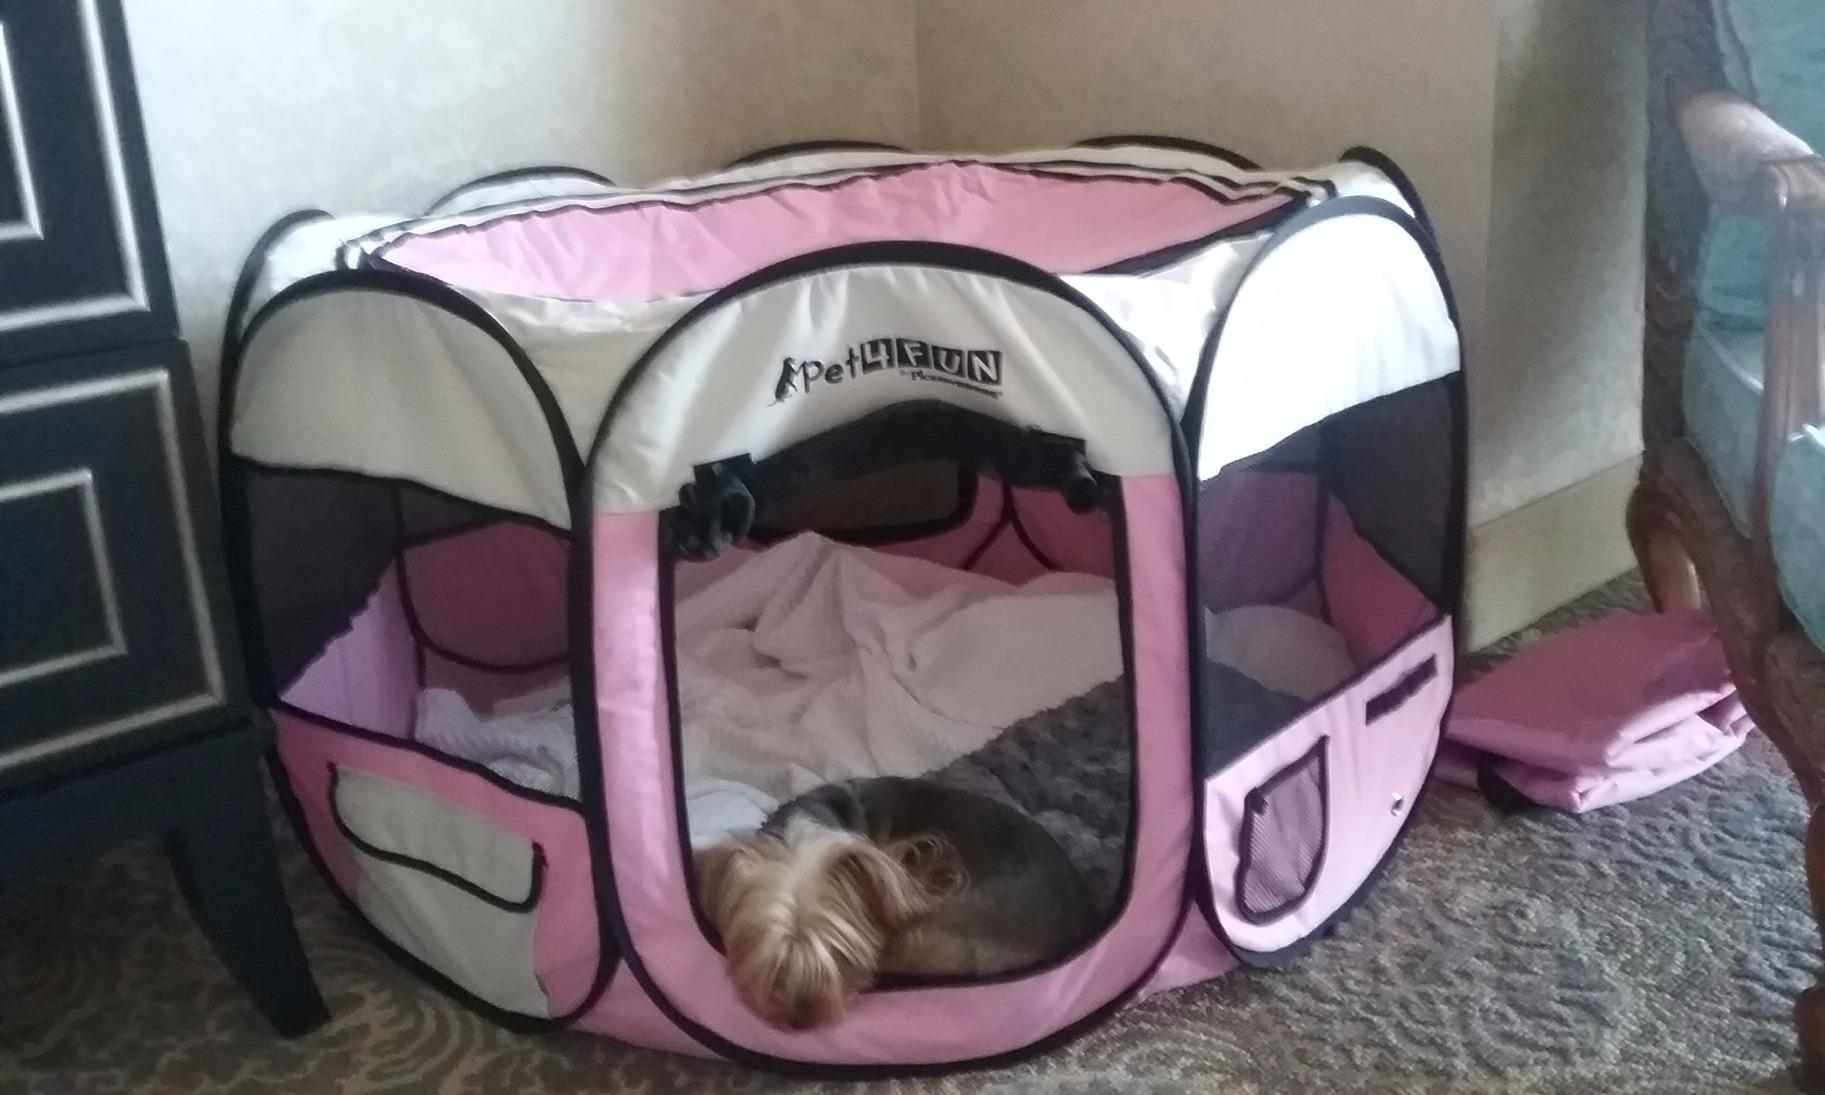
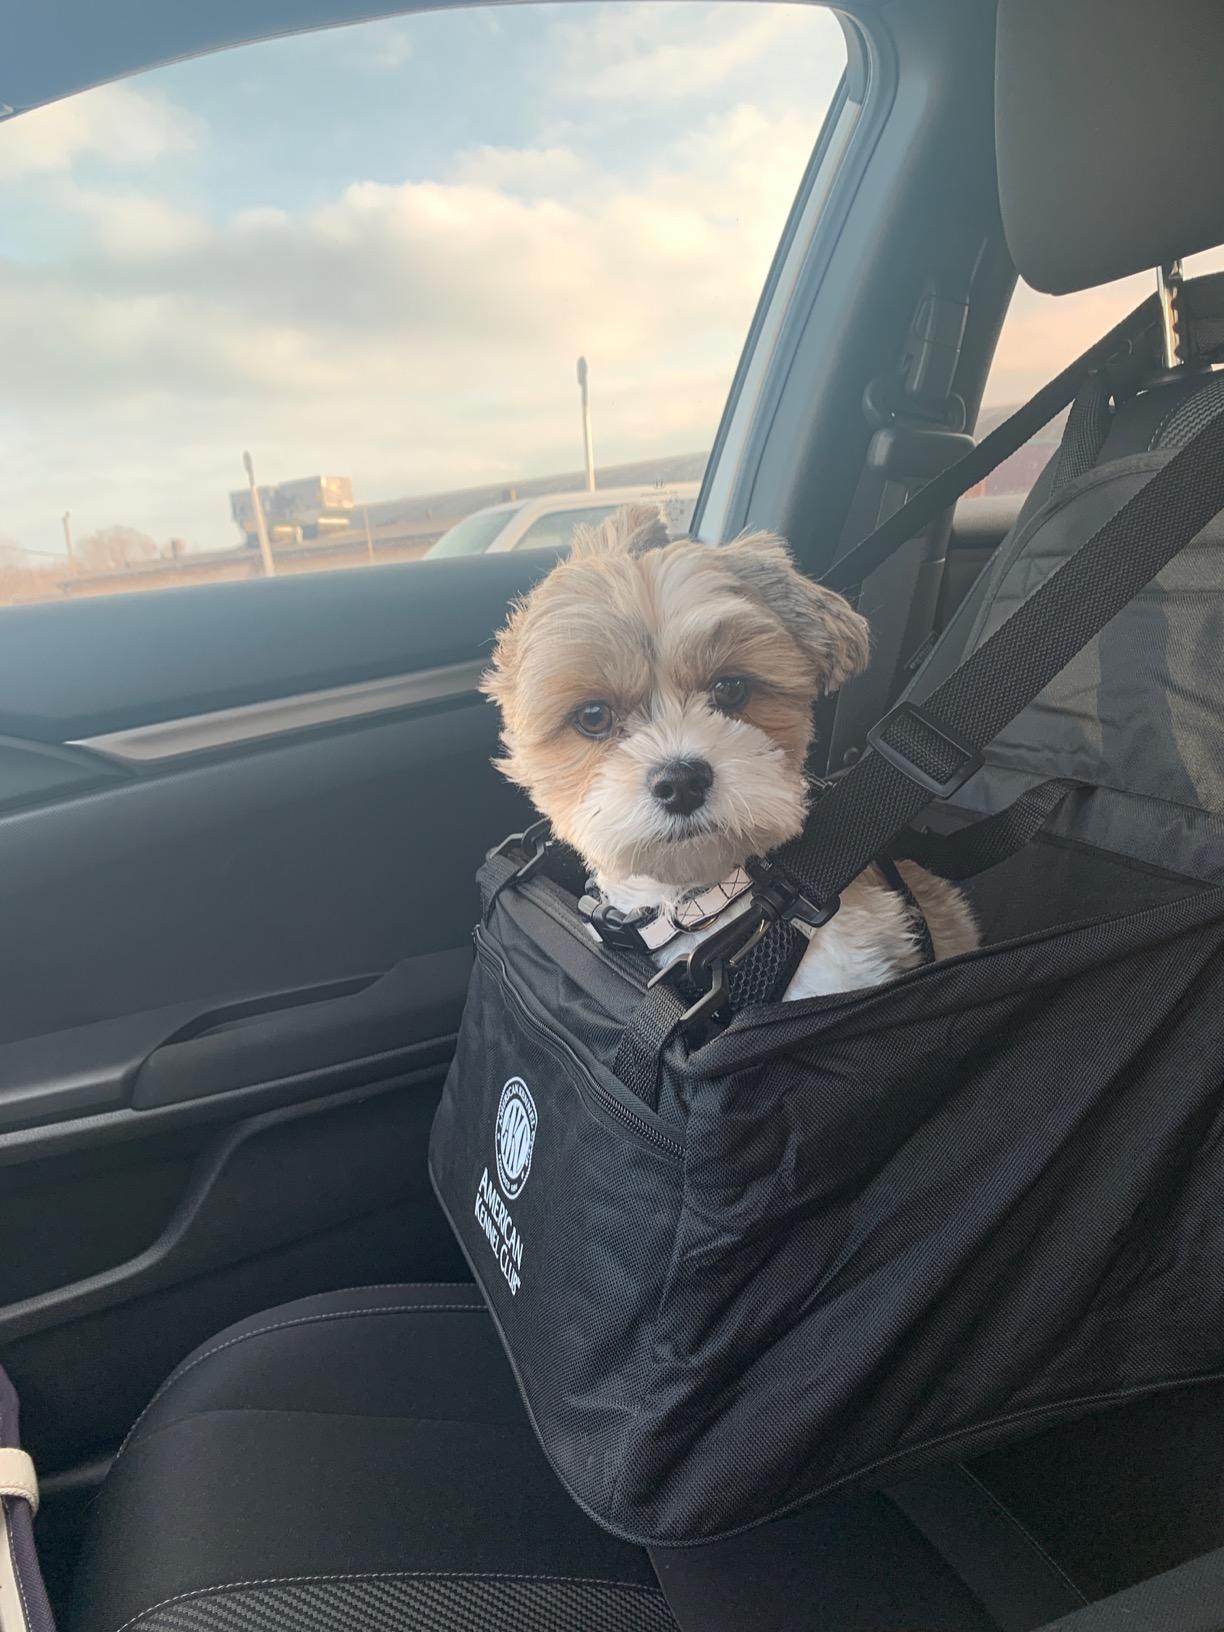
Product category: items_kennel
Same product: no